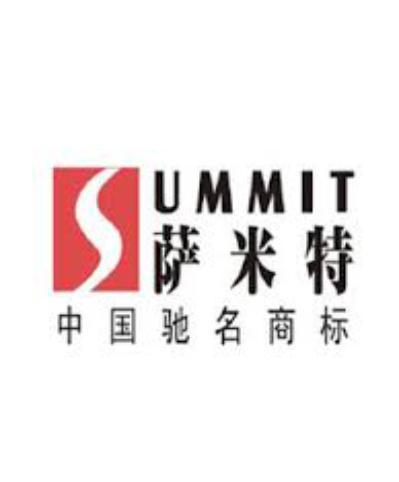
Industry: Others